Georges-Guillaume Pagels

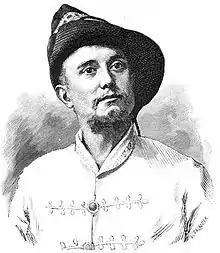
Georg Pagels. Woodcut by Ida Falander

Georg Vilhelm Pagels, or 'Georges-Guillaume Pagels (18 February 1855 – 31 March 1891) was a Swedish officer in the service of the International African Association who briefly commanded Équateur Station (now Mbandaka).